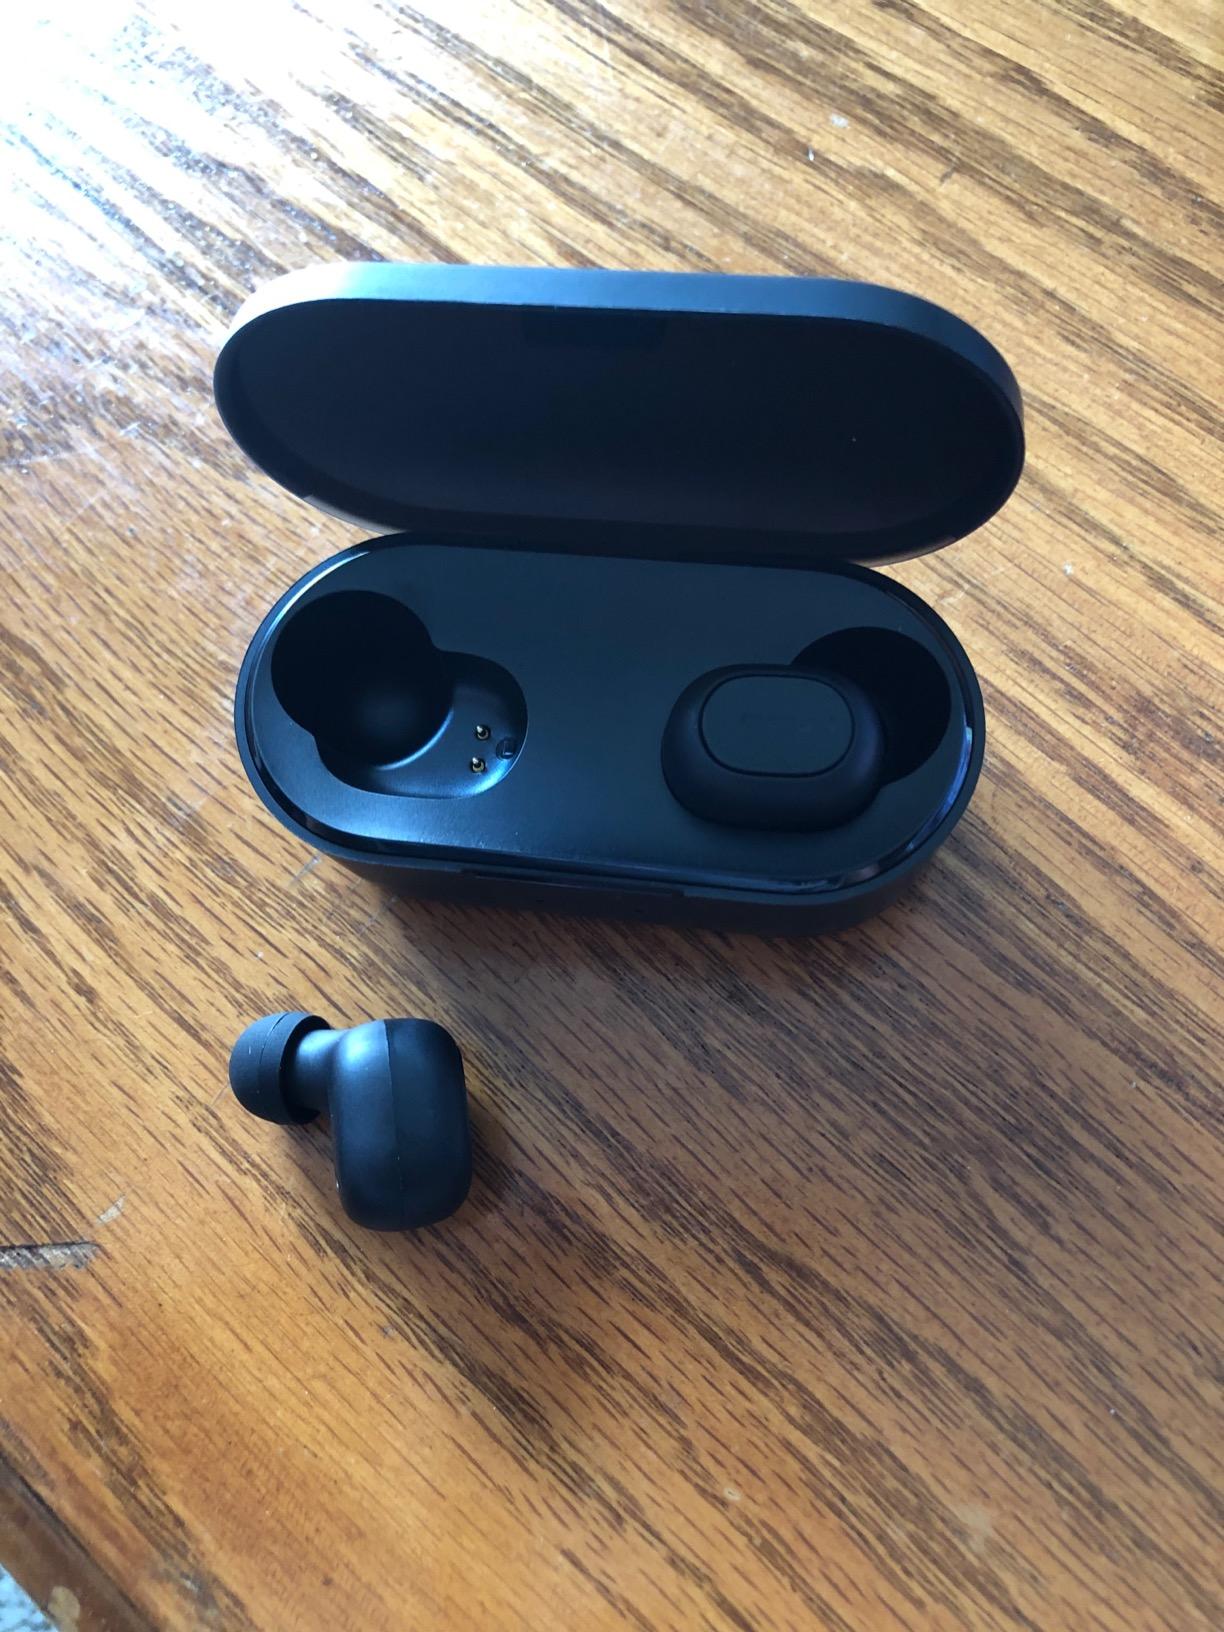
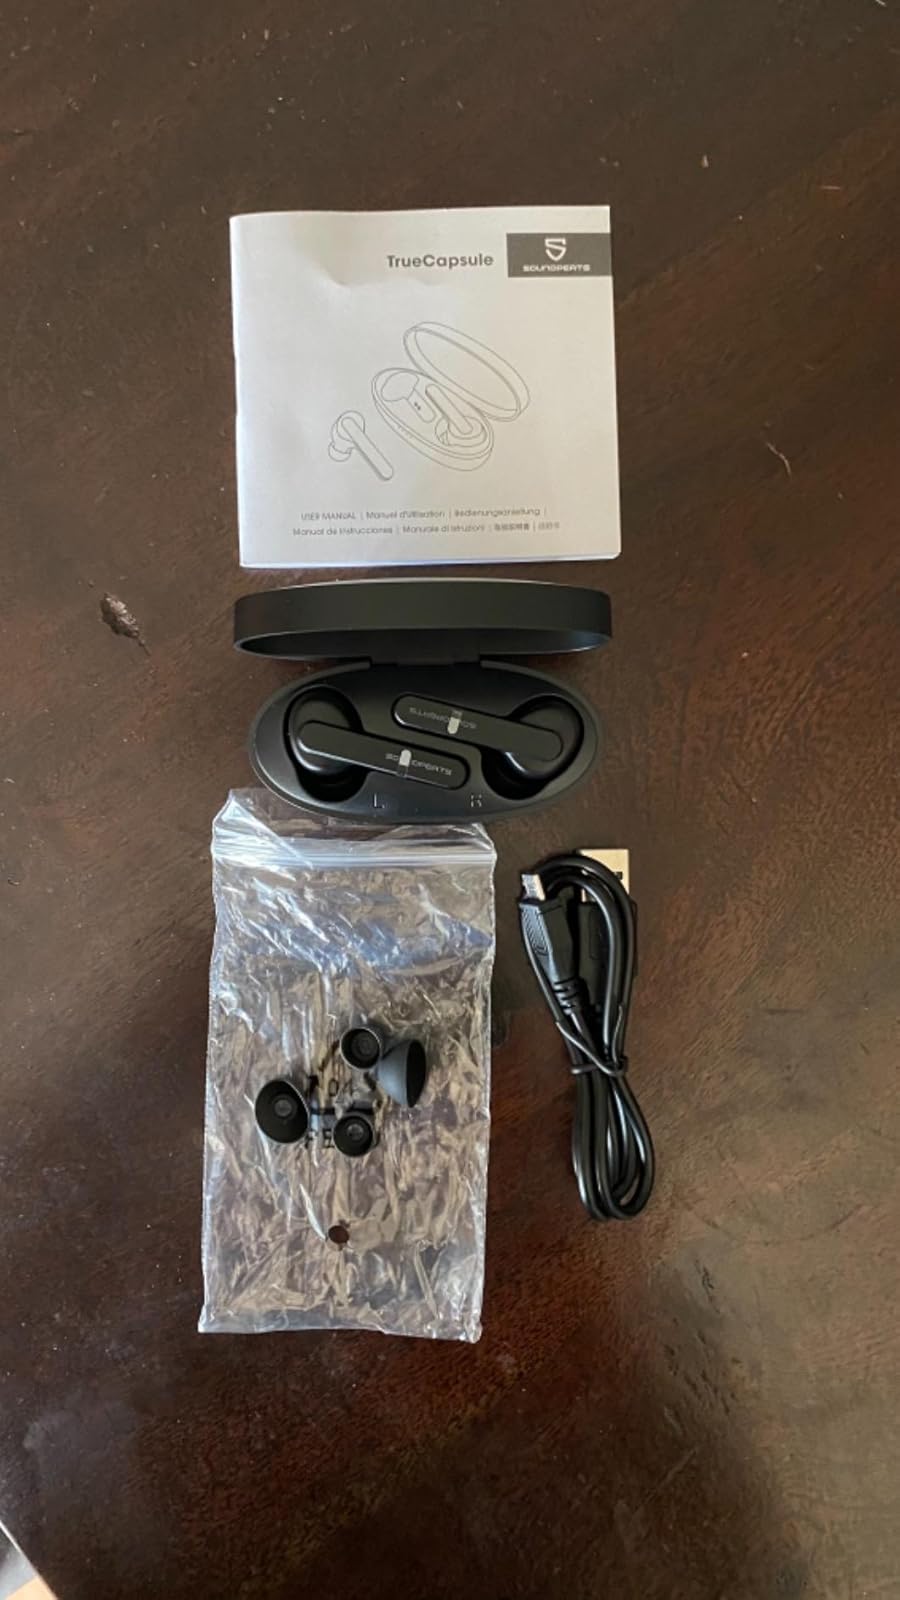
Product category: earbuds
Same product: no